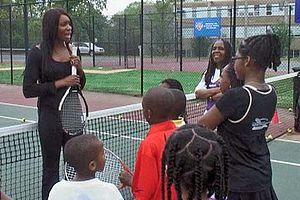
Venus parle du tennis avec des jeunes à Washington en 2011.
Venus Ebony Starr Williams, née le 17 juin 1980 à Lynwood, est une joueuse de tennis américaine, professionnelle sur le circuit WTA depuis 1994. Elle est la sœur aînée de Serena Williams.